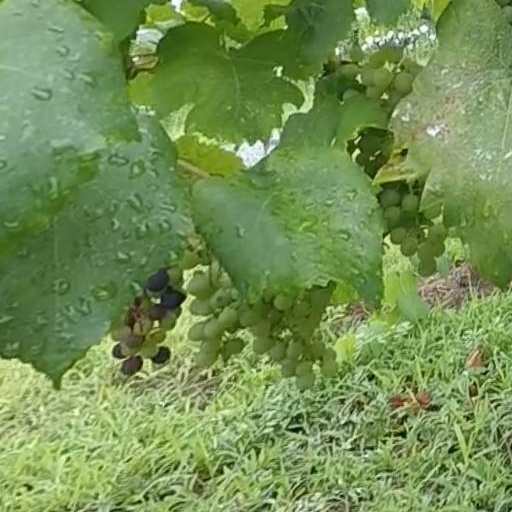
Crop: grape